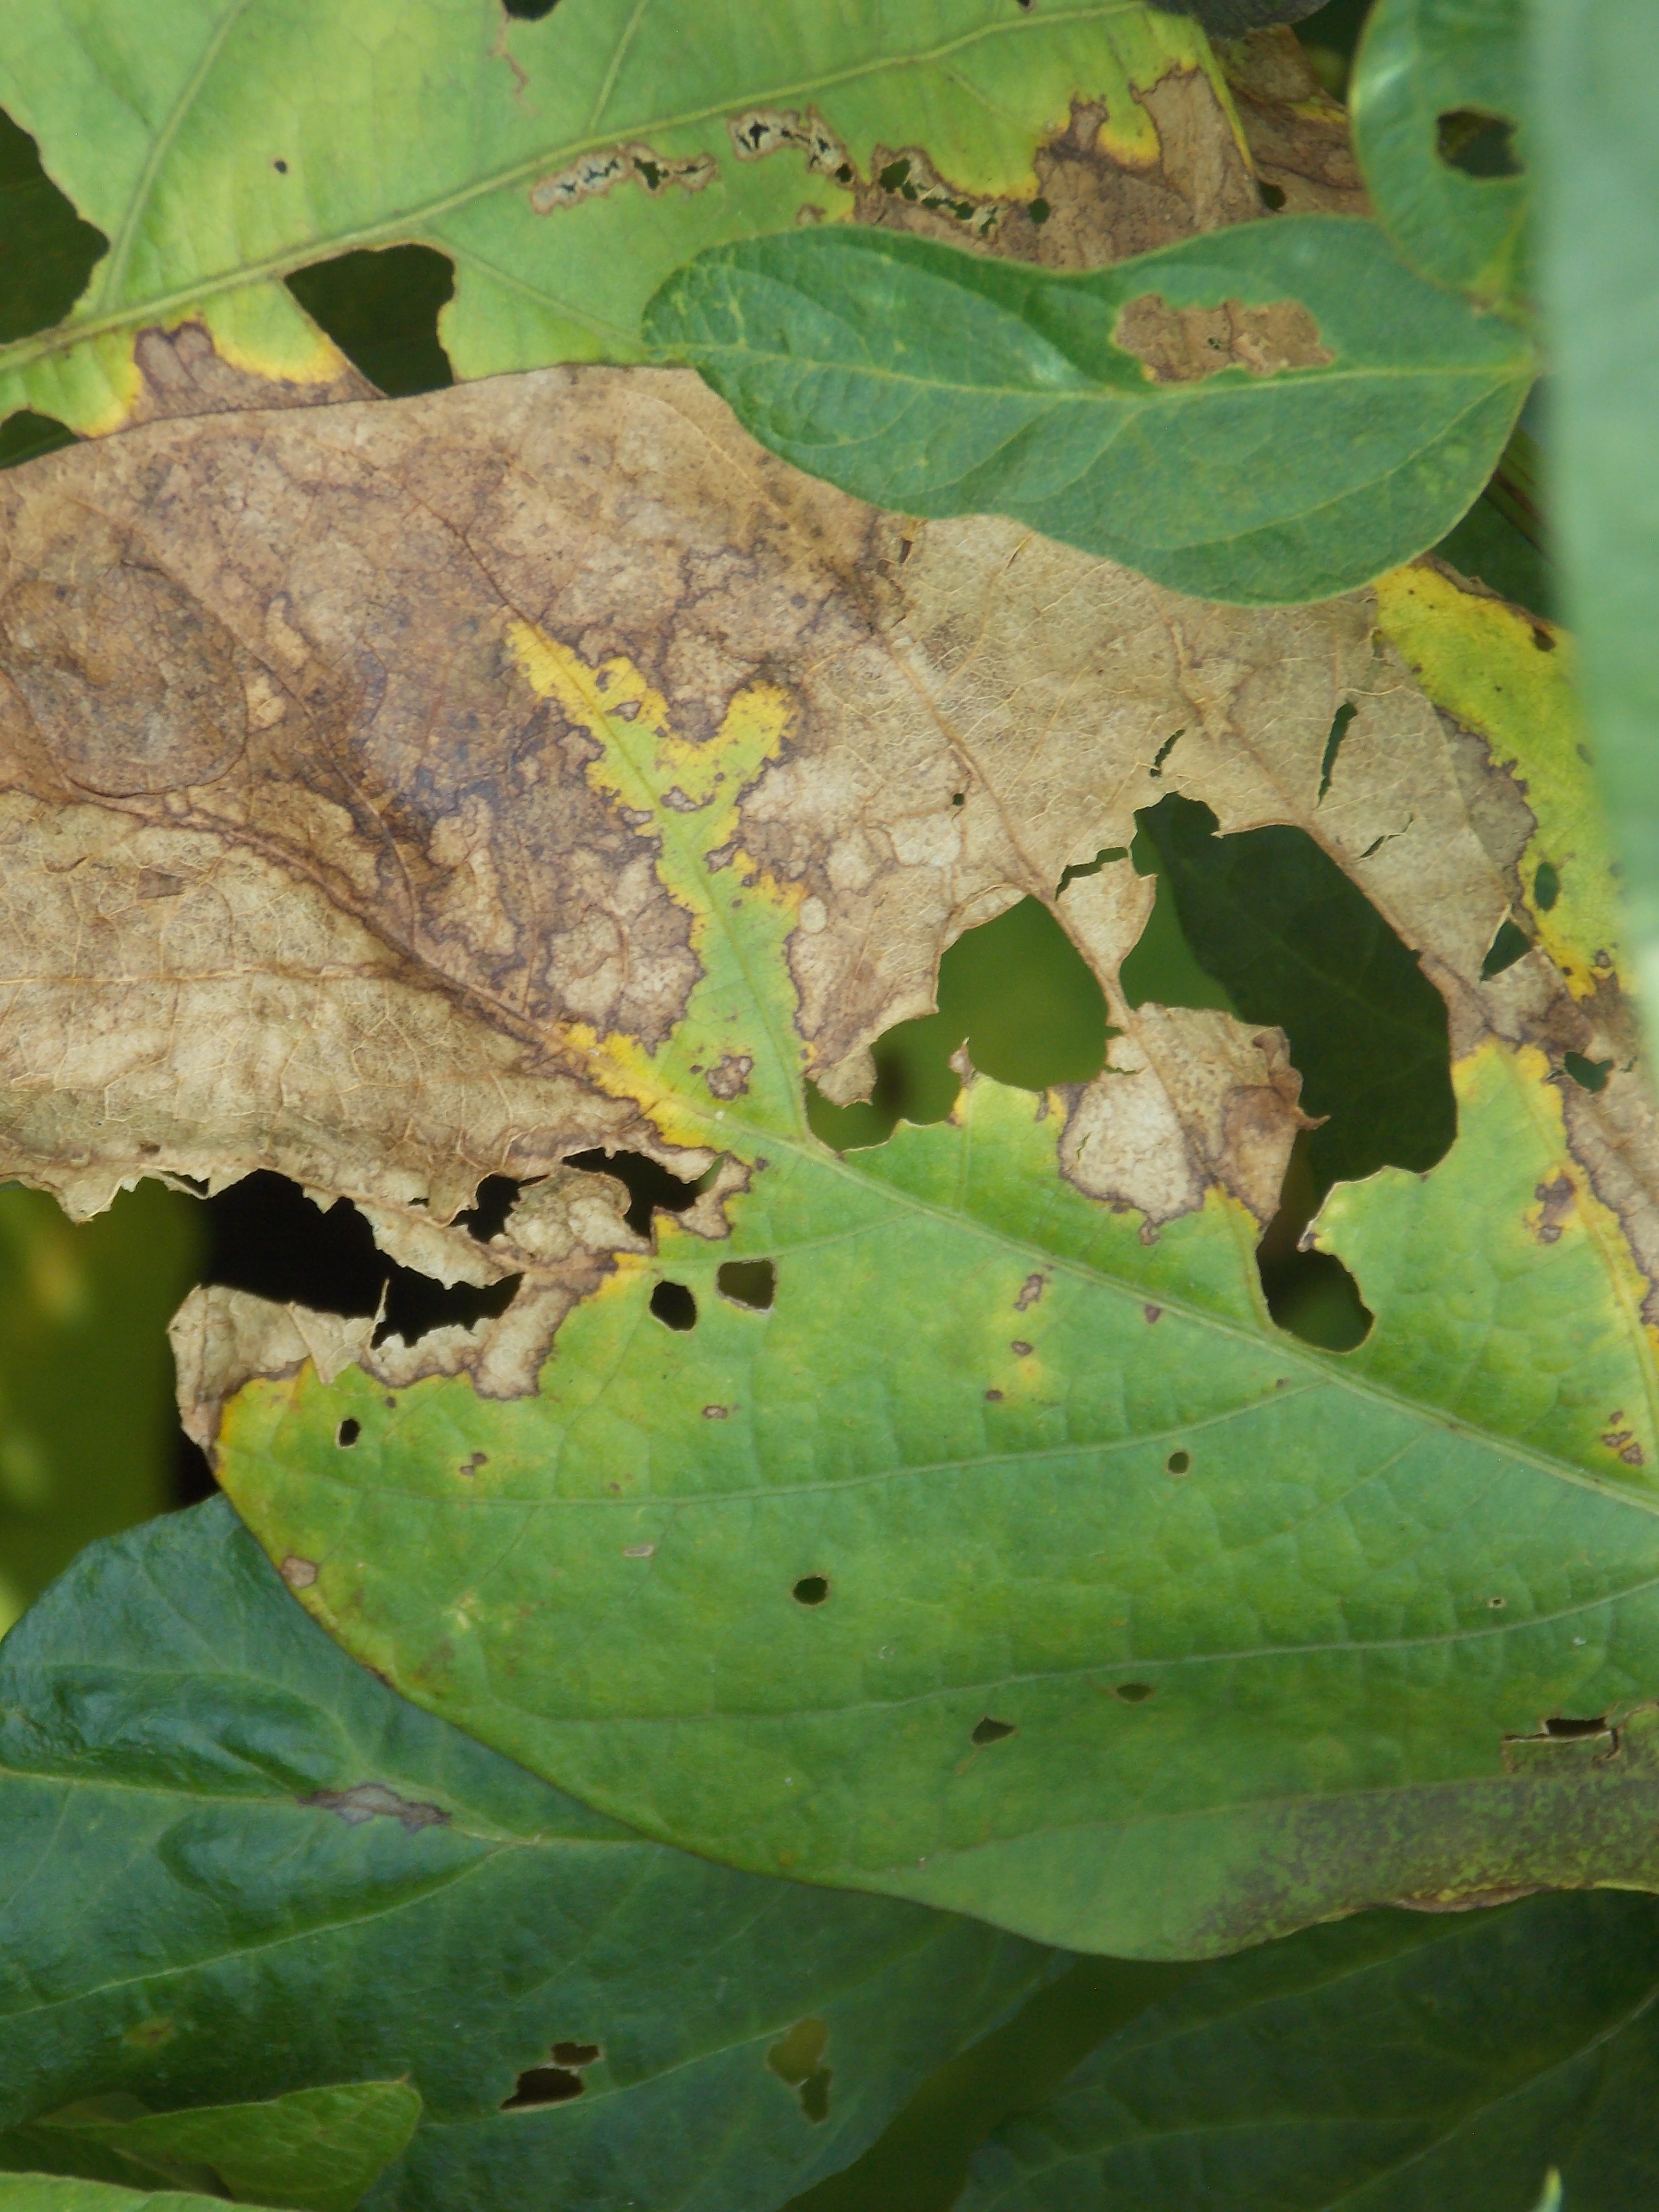
Label: Disease